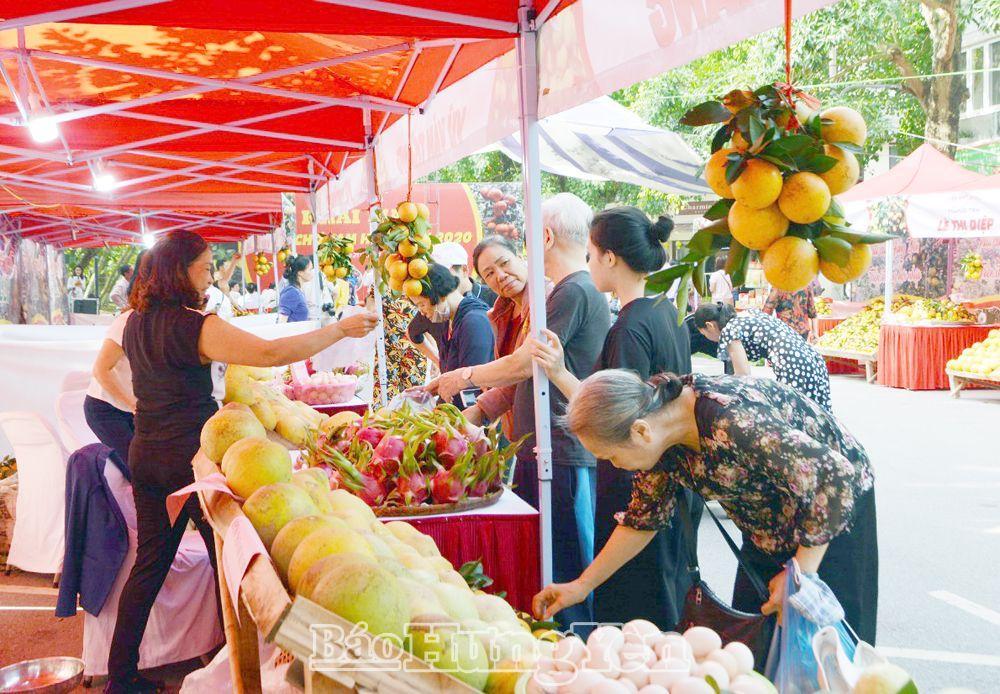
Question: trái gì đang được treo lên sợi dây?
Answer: trái cam